Chrome Division

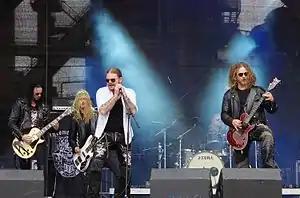
Chrome Division in 2013

Chrome Division is a Norwegian rock band formed in 2004. The current lineup consists of founding member Shagrath (also of Dimmu Borgir) on rhythm guitar, along with Eddie Guz as the vocalist, Mr Damage on lead guitar and Tony White on drums. The band has released five albums through Nuclear Blast: "Doomsday Rock 'n Roll" in 2006, "Booze, Broads and Beelzebub" in 2008, "3rd Round Knockout" in 2011, "Infernal Rock Eternal" in 2014, and "One Last Ride" in 2018. The band announced that their fifth album would be their last.